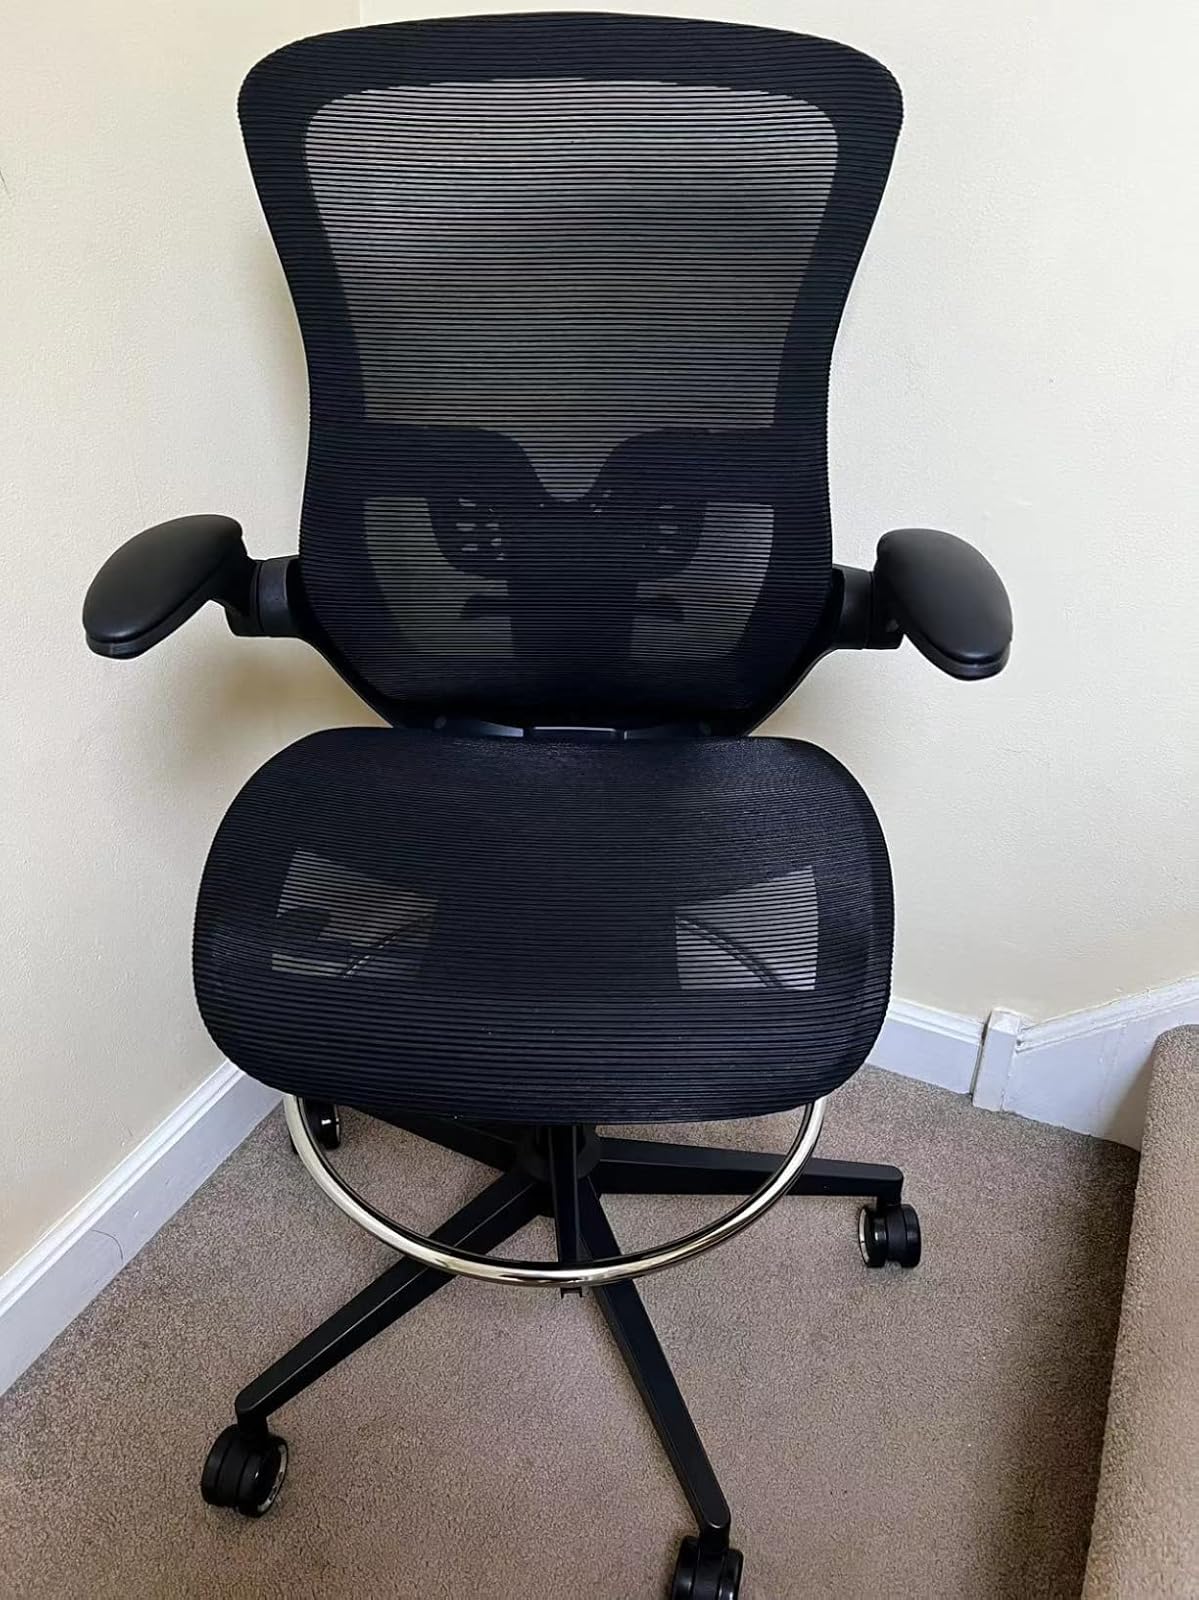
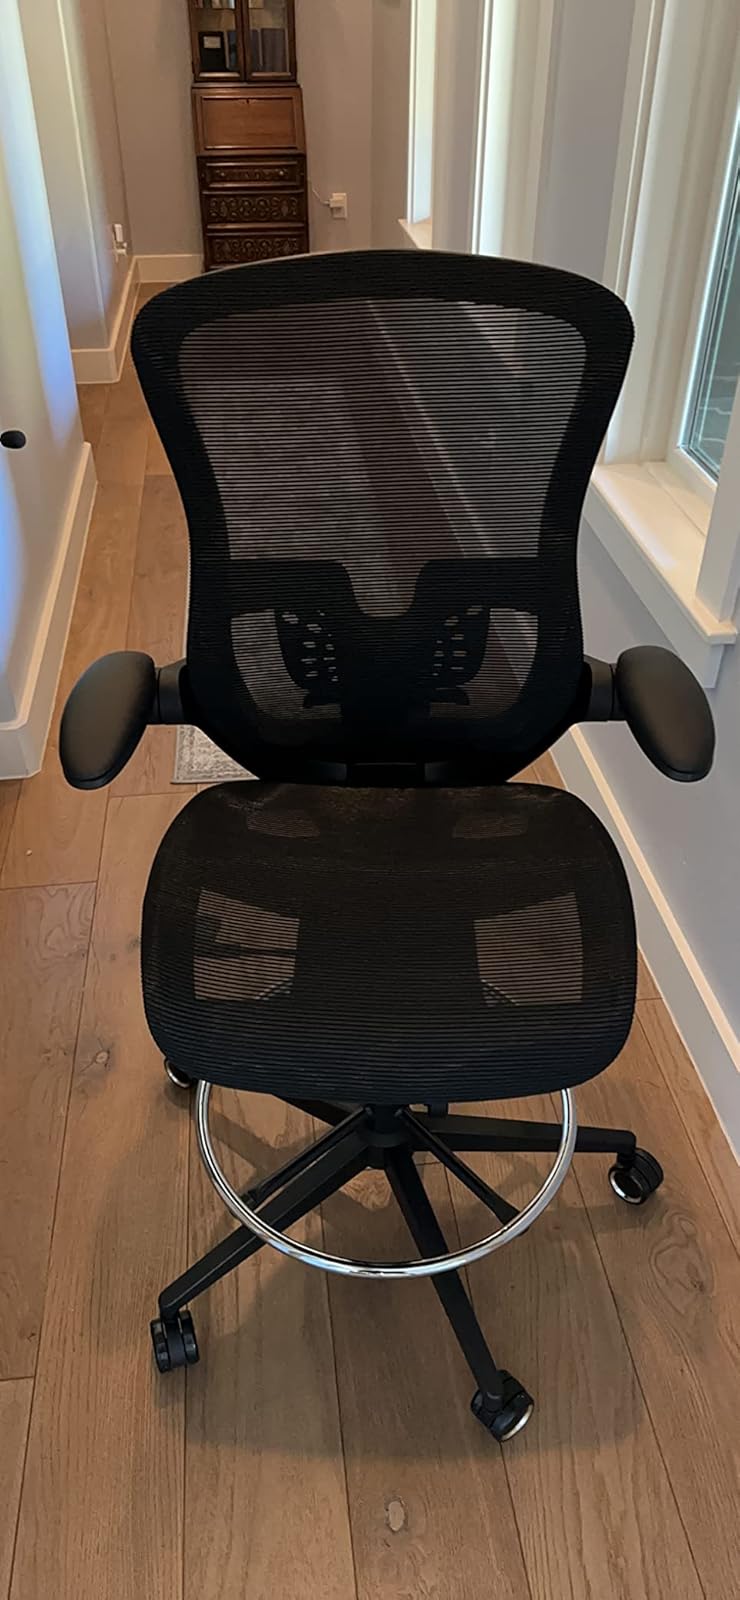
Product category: items_chair
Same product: yes